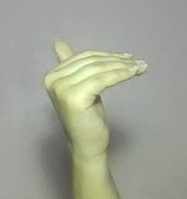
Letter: khaa